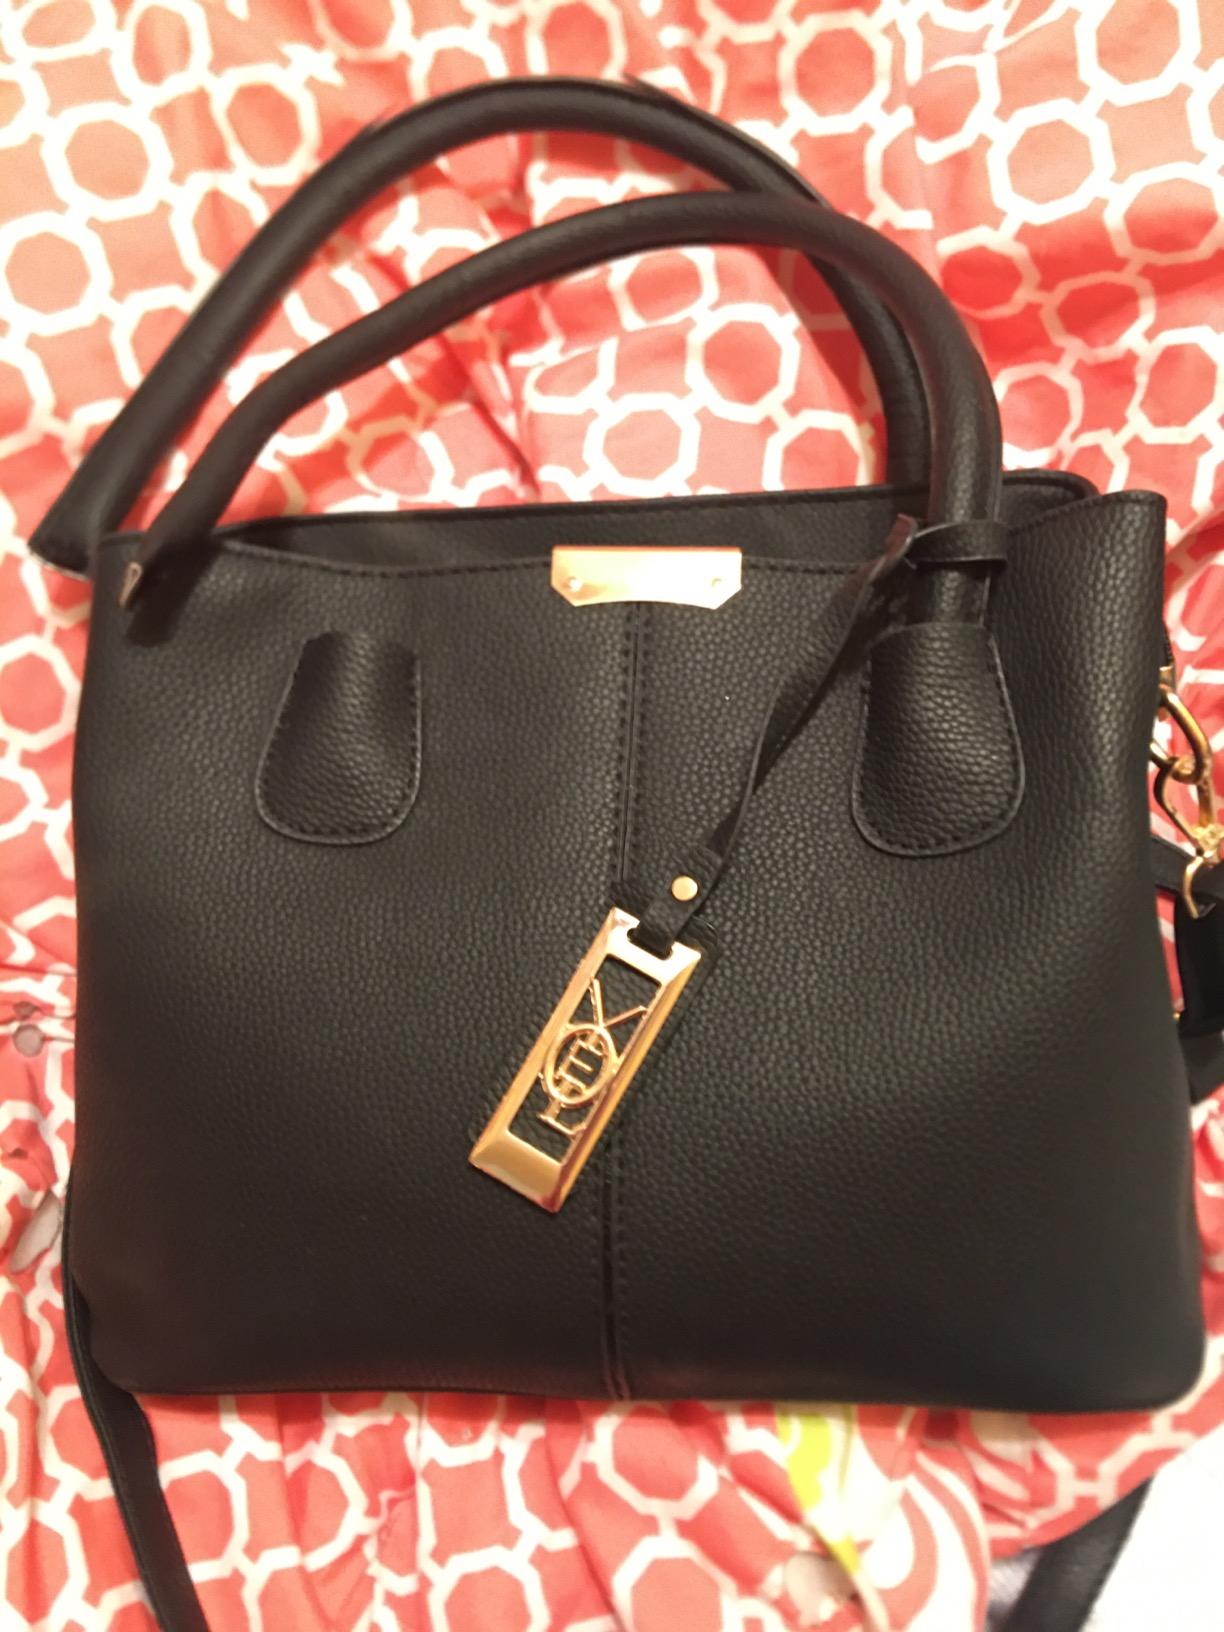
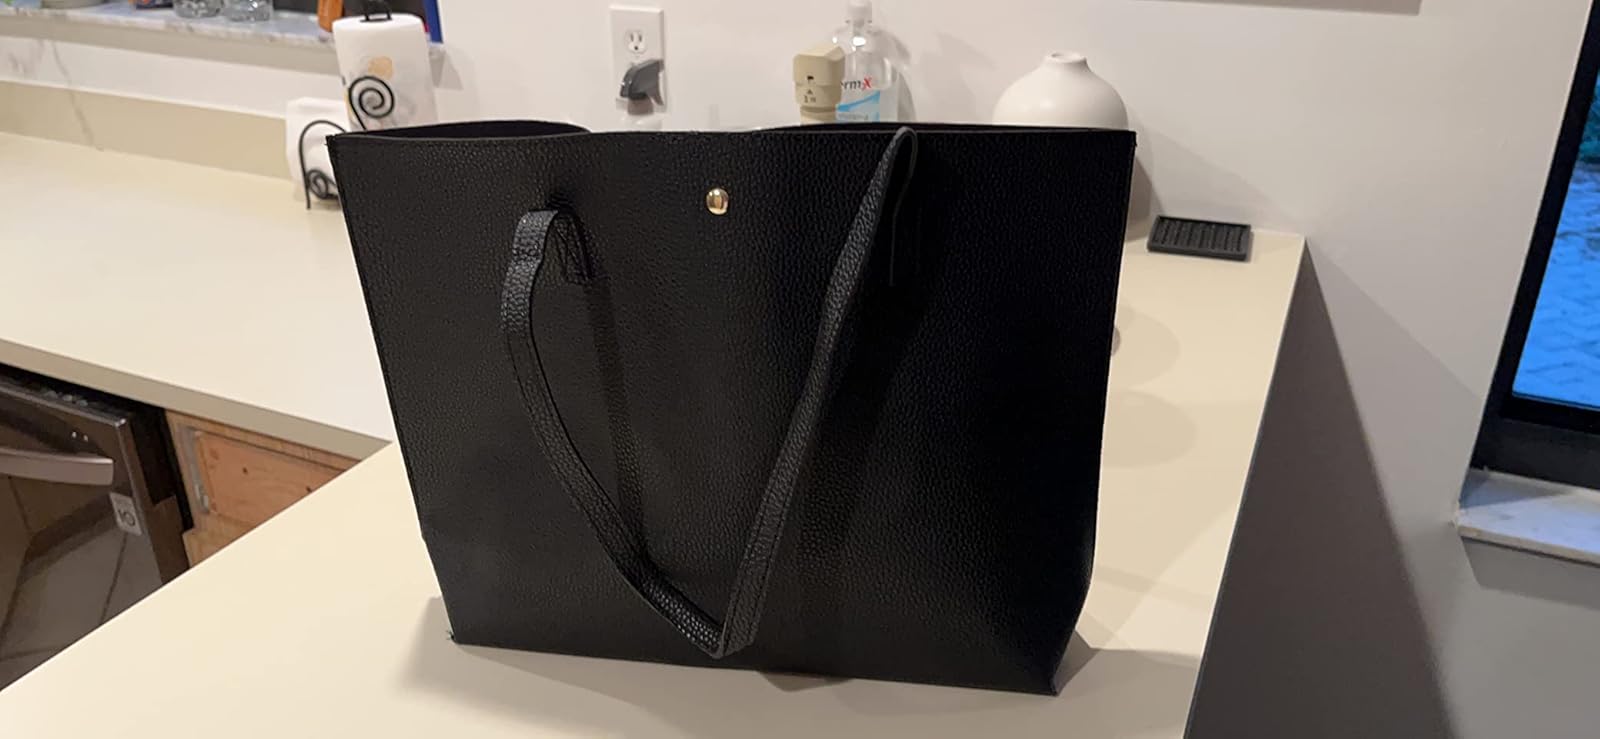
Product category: accessories_handbag
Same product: no